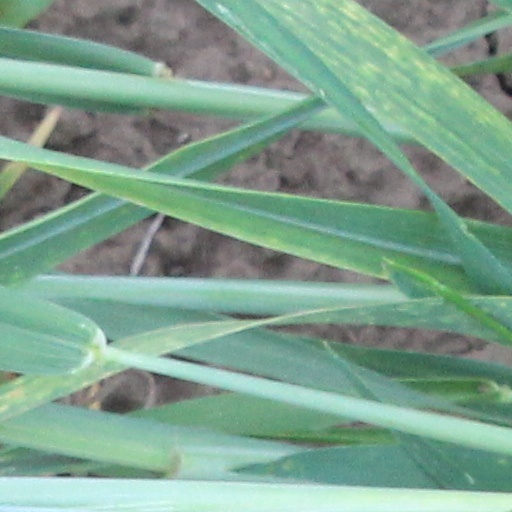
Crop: wheat